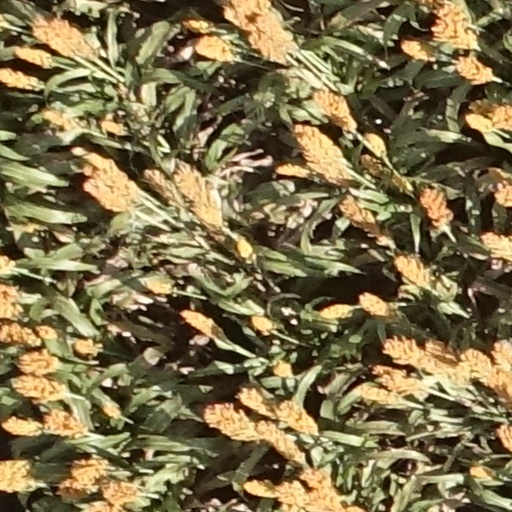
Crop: sorghum